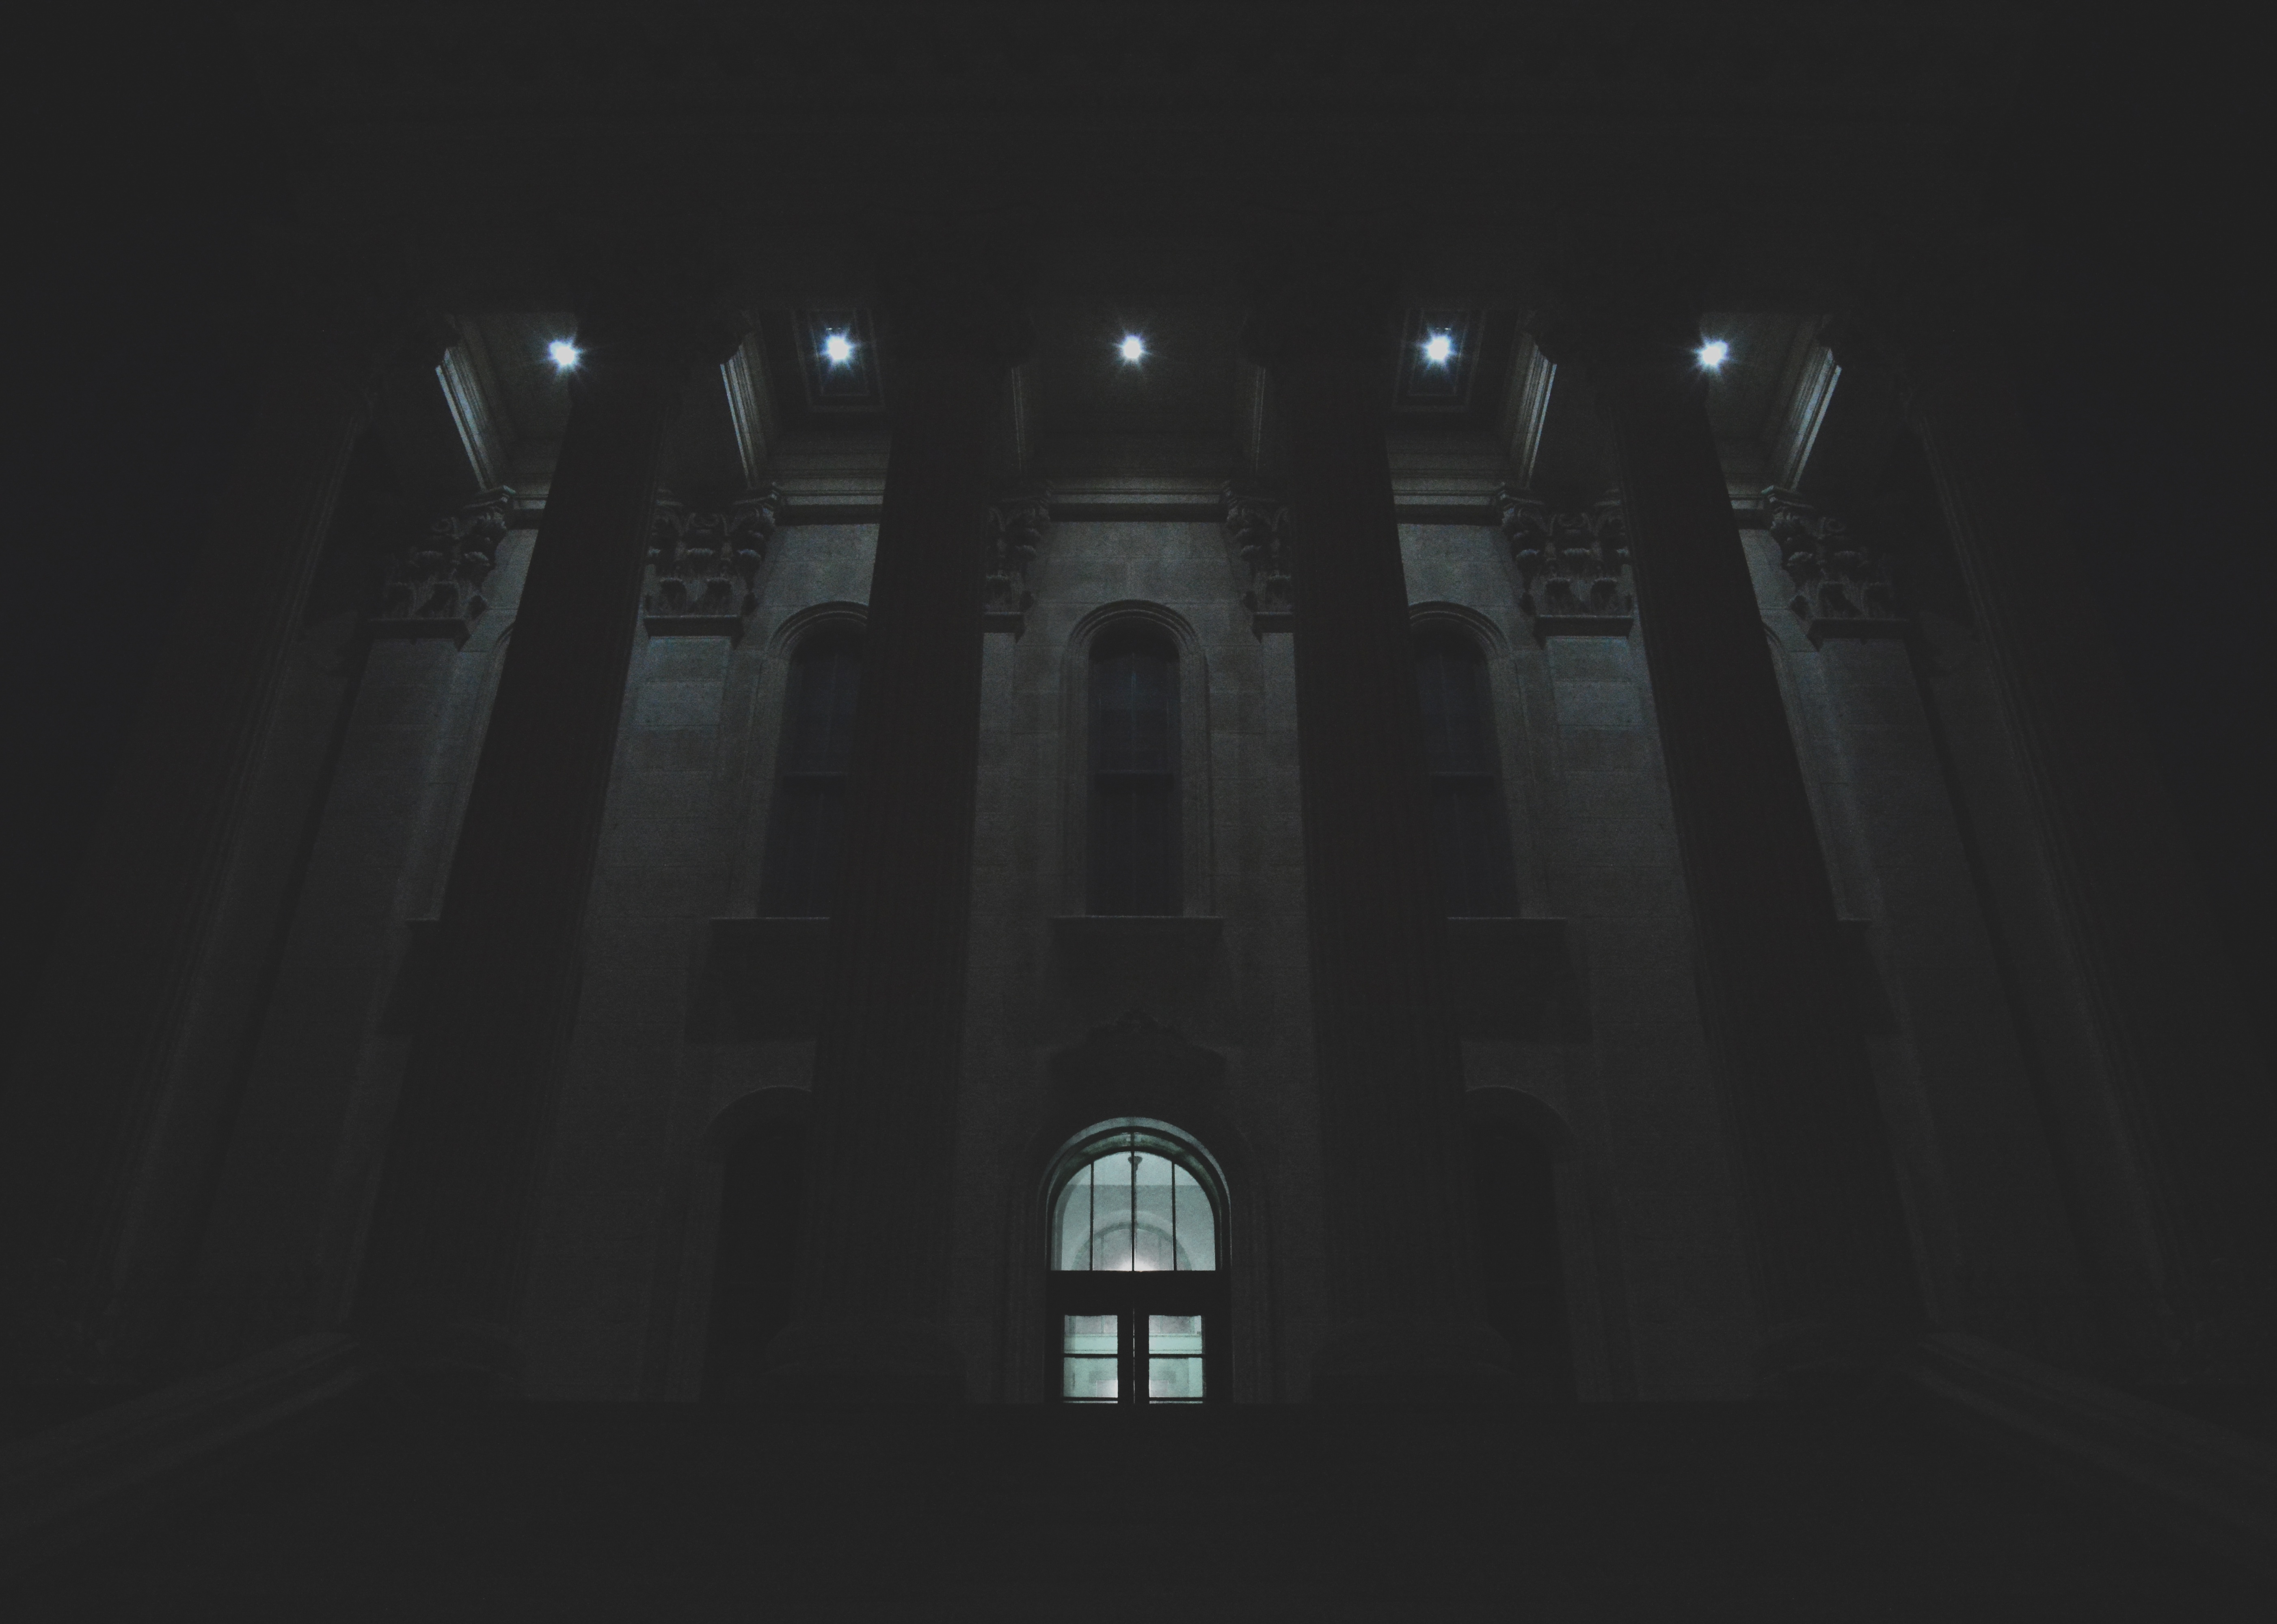
light, black and white, night, atmosphere, line, darkness, black, monochrome, symmetry, shape, screenshot, monochrome photography, atmosphere of earth